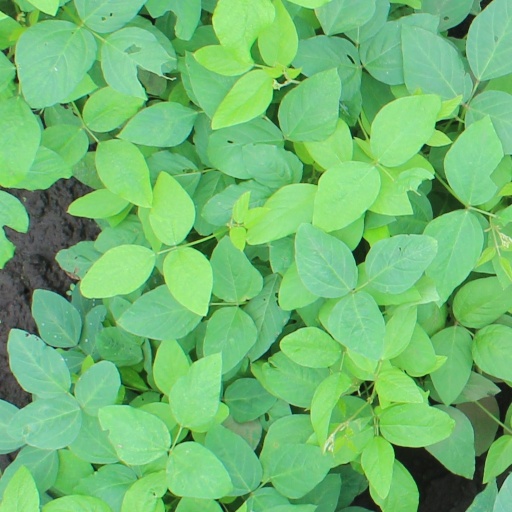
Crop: soybean